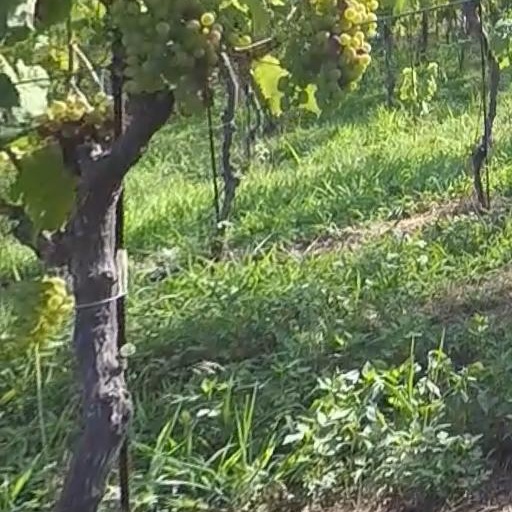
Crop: grape